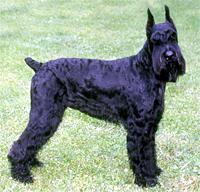
giant_schnauzer